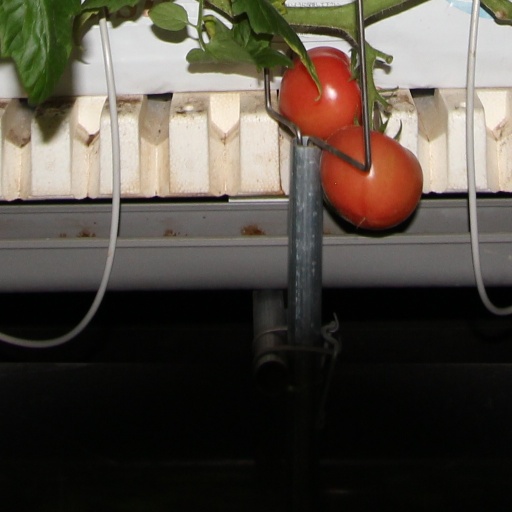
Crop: tomato